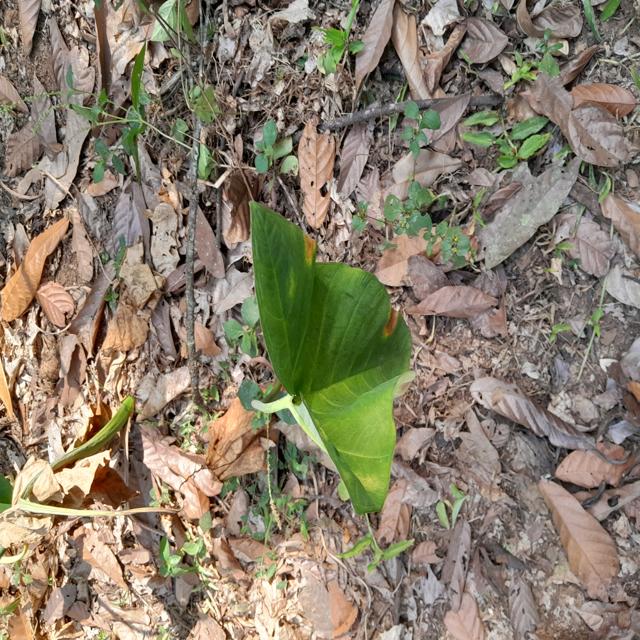
Label: Healthy